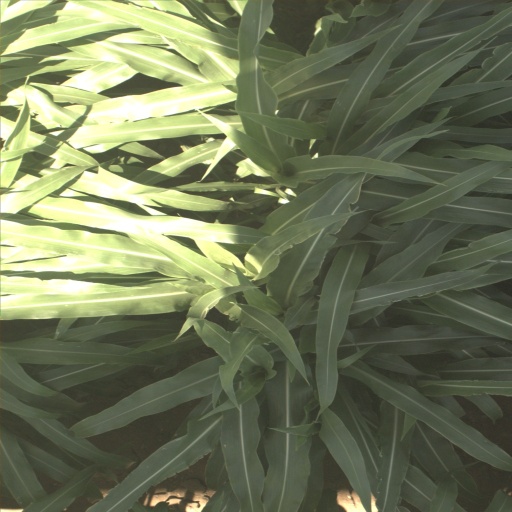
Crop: sorghum